Dumnonia

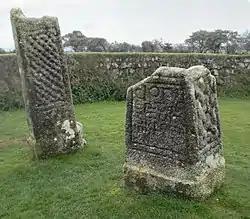
King Doniert's Stone in Cornwall, believed to commemorate Donyarth, the last recorded king of the rump state of Dumnonia

In 825 a battle was fought between the ""Welsh"", presumably those of Dumnonia, and the Anglo-Saxons. The "Anglo-Saxon Chronicle" states: "We fought the "Wealas" (Cornish) and the "Defnas" (Devonians) at "Gafulforda"" (perhaps Galford in west Devon). However, there is no mention of who won or who lost. A further rebellion in 838, when the "West Welsh" were supported by Danish forces, was crushed by Egbert at the battle of Hingston Down.